William Henry Bay

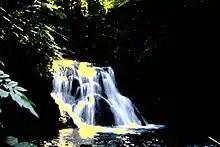
The lower waterfall on the Beardslee River upstream from William Henry Bay on 1 August 1966

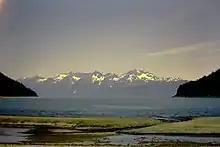
Looking north from the shore of William Henry Bay toward the Lynn Canal on 1 September 1966

The bay is situated northwest of Juneau on the western portion of the Lynn Canal. It is about long and about 4 cables — i.e., about — in width. The Beardslee River flows down a few cascades into its head. About northwest of the bay is the Endicott River, coming in from the west through a narrow, deep gorge in the mountains.